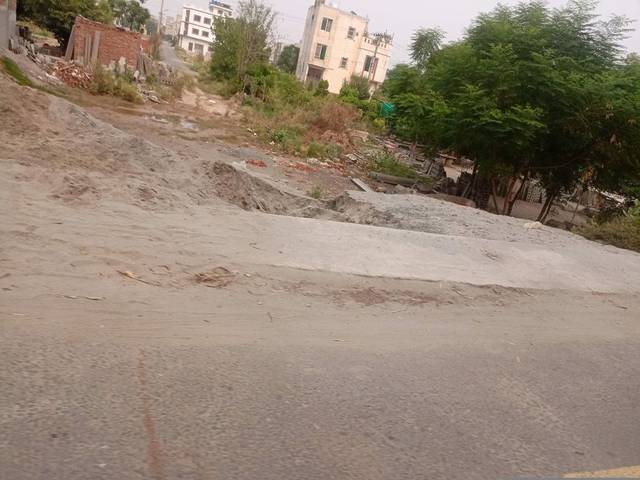
Region: Pakistan
Coordinates: 31.405, 74.17